Hecker (motorcycle)

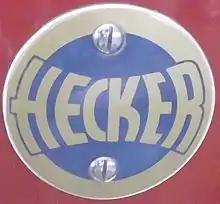

Hecker was a company in Nürnberg, Germany that manufactured motorcycles from 1922 until 1956.